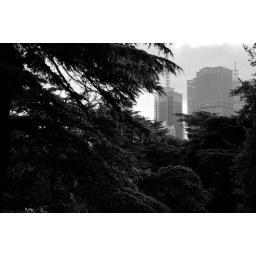
East Melbourne gardens with the ANZ building on Collins street in the background.